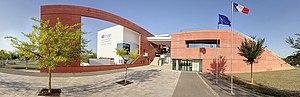
Vue panoramique de l'école
Philippe Pottier, né le 14 juin 1952 à Paris, est un directeur pénitentiaire d'insertion et de probation français. Plusieurs fois directeur de services pénitentiaires d'insertion et de probation et directeur de l'École nationale d'administration pénitentiaire de 2013 à 2016, il est désormais expert-consultant en administration pénitentiaire et en politiques de probation dans des programmes de coopération auprès d'institutions internationales.
L'École nationale d’administration pénitentiaire est une école d'application située à Agen destinée à former tous les fonctionnaires de l'administration pénitentiaire française et d'assurer leur formation continue. Il s'agit d'un établissement public à caractère administratif rattaché au ministère de la Justice.